Thomas' cyclically symmetric attractor

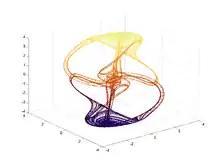
Thomas' cyclically symmetric attractor.

In the dynamical systems theory, Thomas' cyclically symmetric attractor is a 3D strange attractor originally proposed by René Thomas. It has a simple form which is cyclically symmetric in the x, y, and z variables and can be viewed as the trajectory of a frictionally dampened particle moving in a 3D lattice of forces. The simple form has made it a popular example.